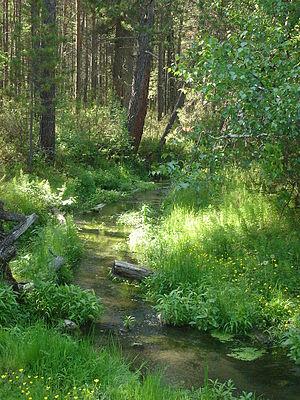
Goriatchinsk — en russe : Горячинск — est un village bouriate situé dans le district de Pribaïkalski affilié au conglomérat rural de « Turkinskoïé ».